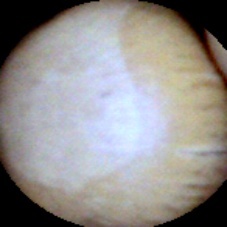
Label: Intact